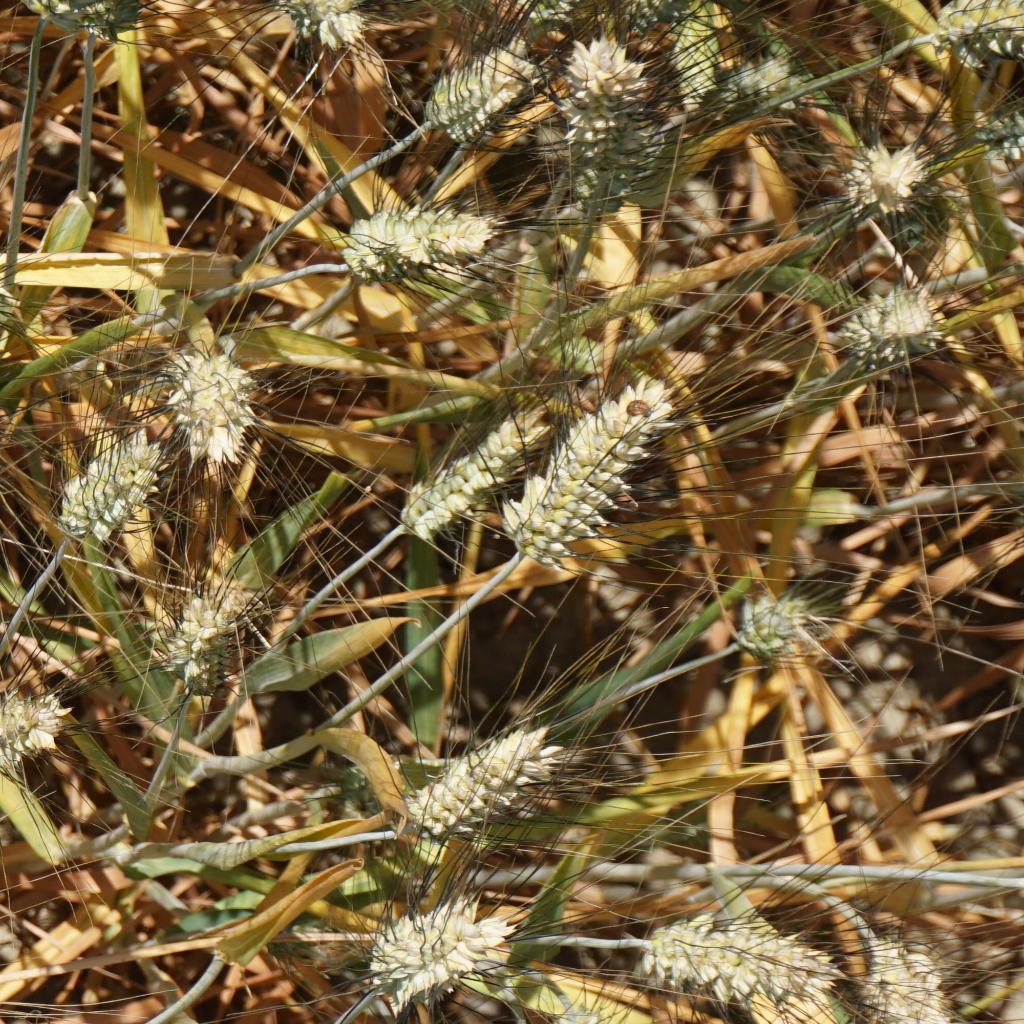
Country: France
Location: Gréoux
Wheat development stage: Filling - Ripening